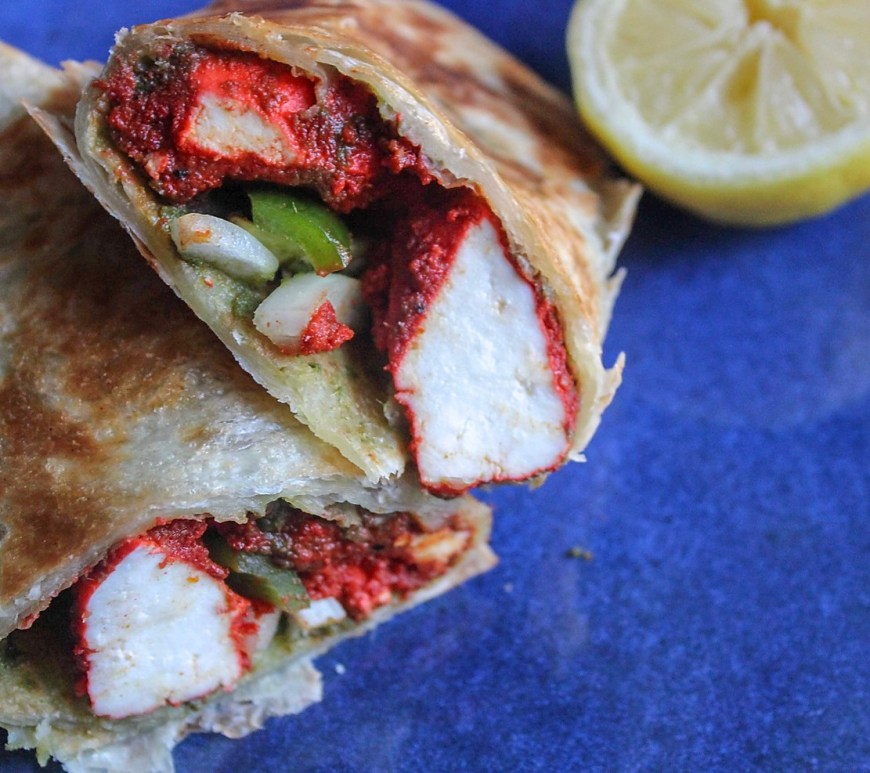
Dish: kaathi_rolls